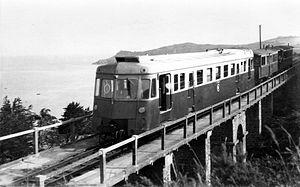
Renault ABH 6 des Chemins de fer des Côtes du Nord.
Les chemins de fer des Côtes-du-Nord sont un ancien réseau ferroviaire départemental à voie métrique. Composées de 19 lignes, ces voies ferrées d'intérêt local quadrillaient le département des Côtes-du-Nord, en Bretagne. Avec ses 452 km, ce fut l'un des plus grands réseaux départementaux de France. Il doit en partie sa renommée aux nombreux ponts et viaducs construits par l'audacieux ingénieur en chef Louis Harel de la Noë.